Ed Korfanty

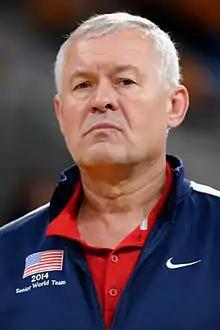
At the 2014–15 Orléans World Cup

Edward Korfanty (born 1952) is a Polish-born American fencing master, U.S. National Women's saber coach, Olympic saber coach, and a former Men's Veterans Saber World Champion.